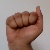
The image shows a hand gesture representing the letter 'A' in Indian Sign Language.